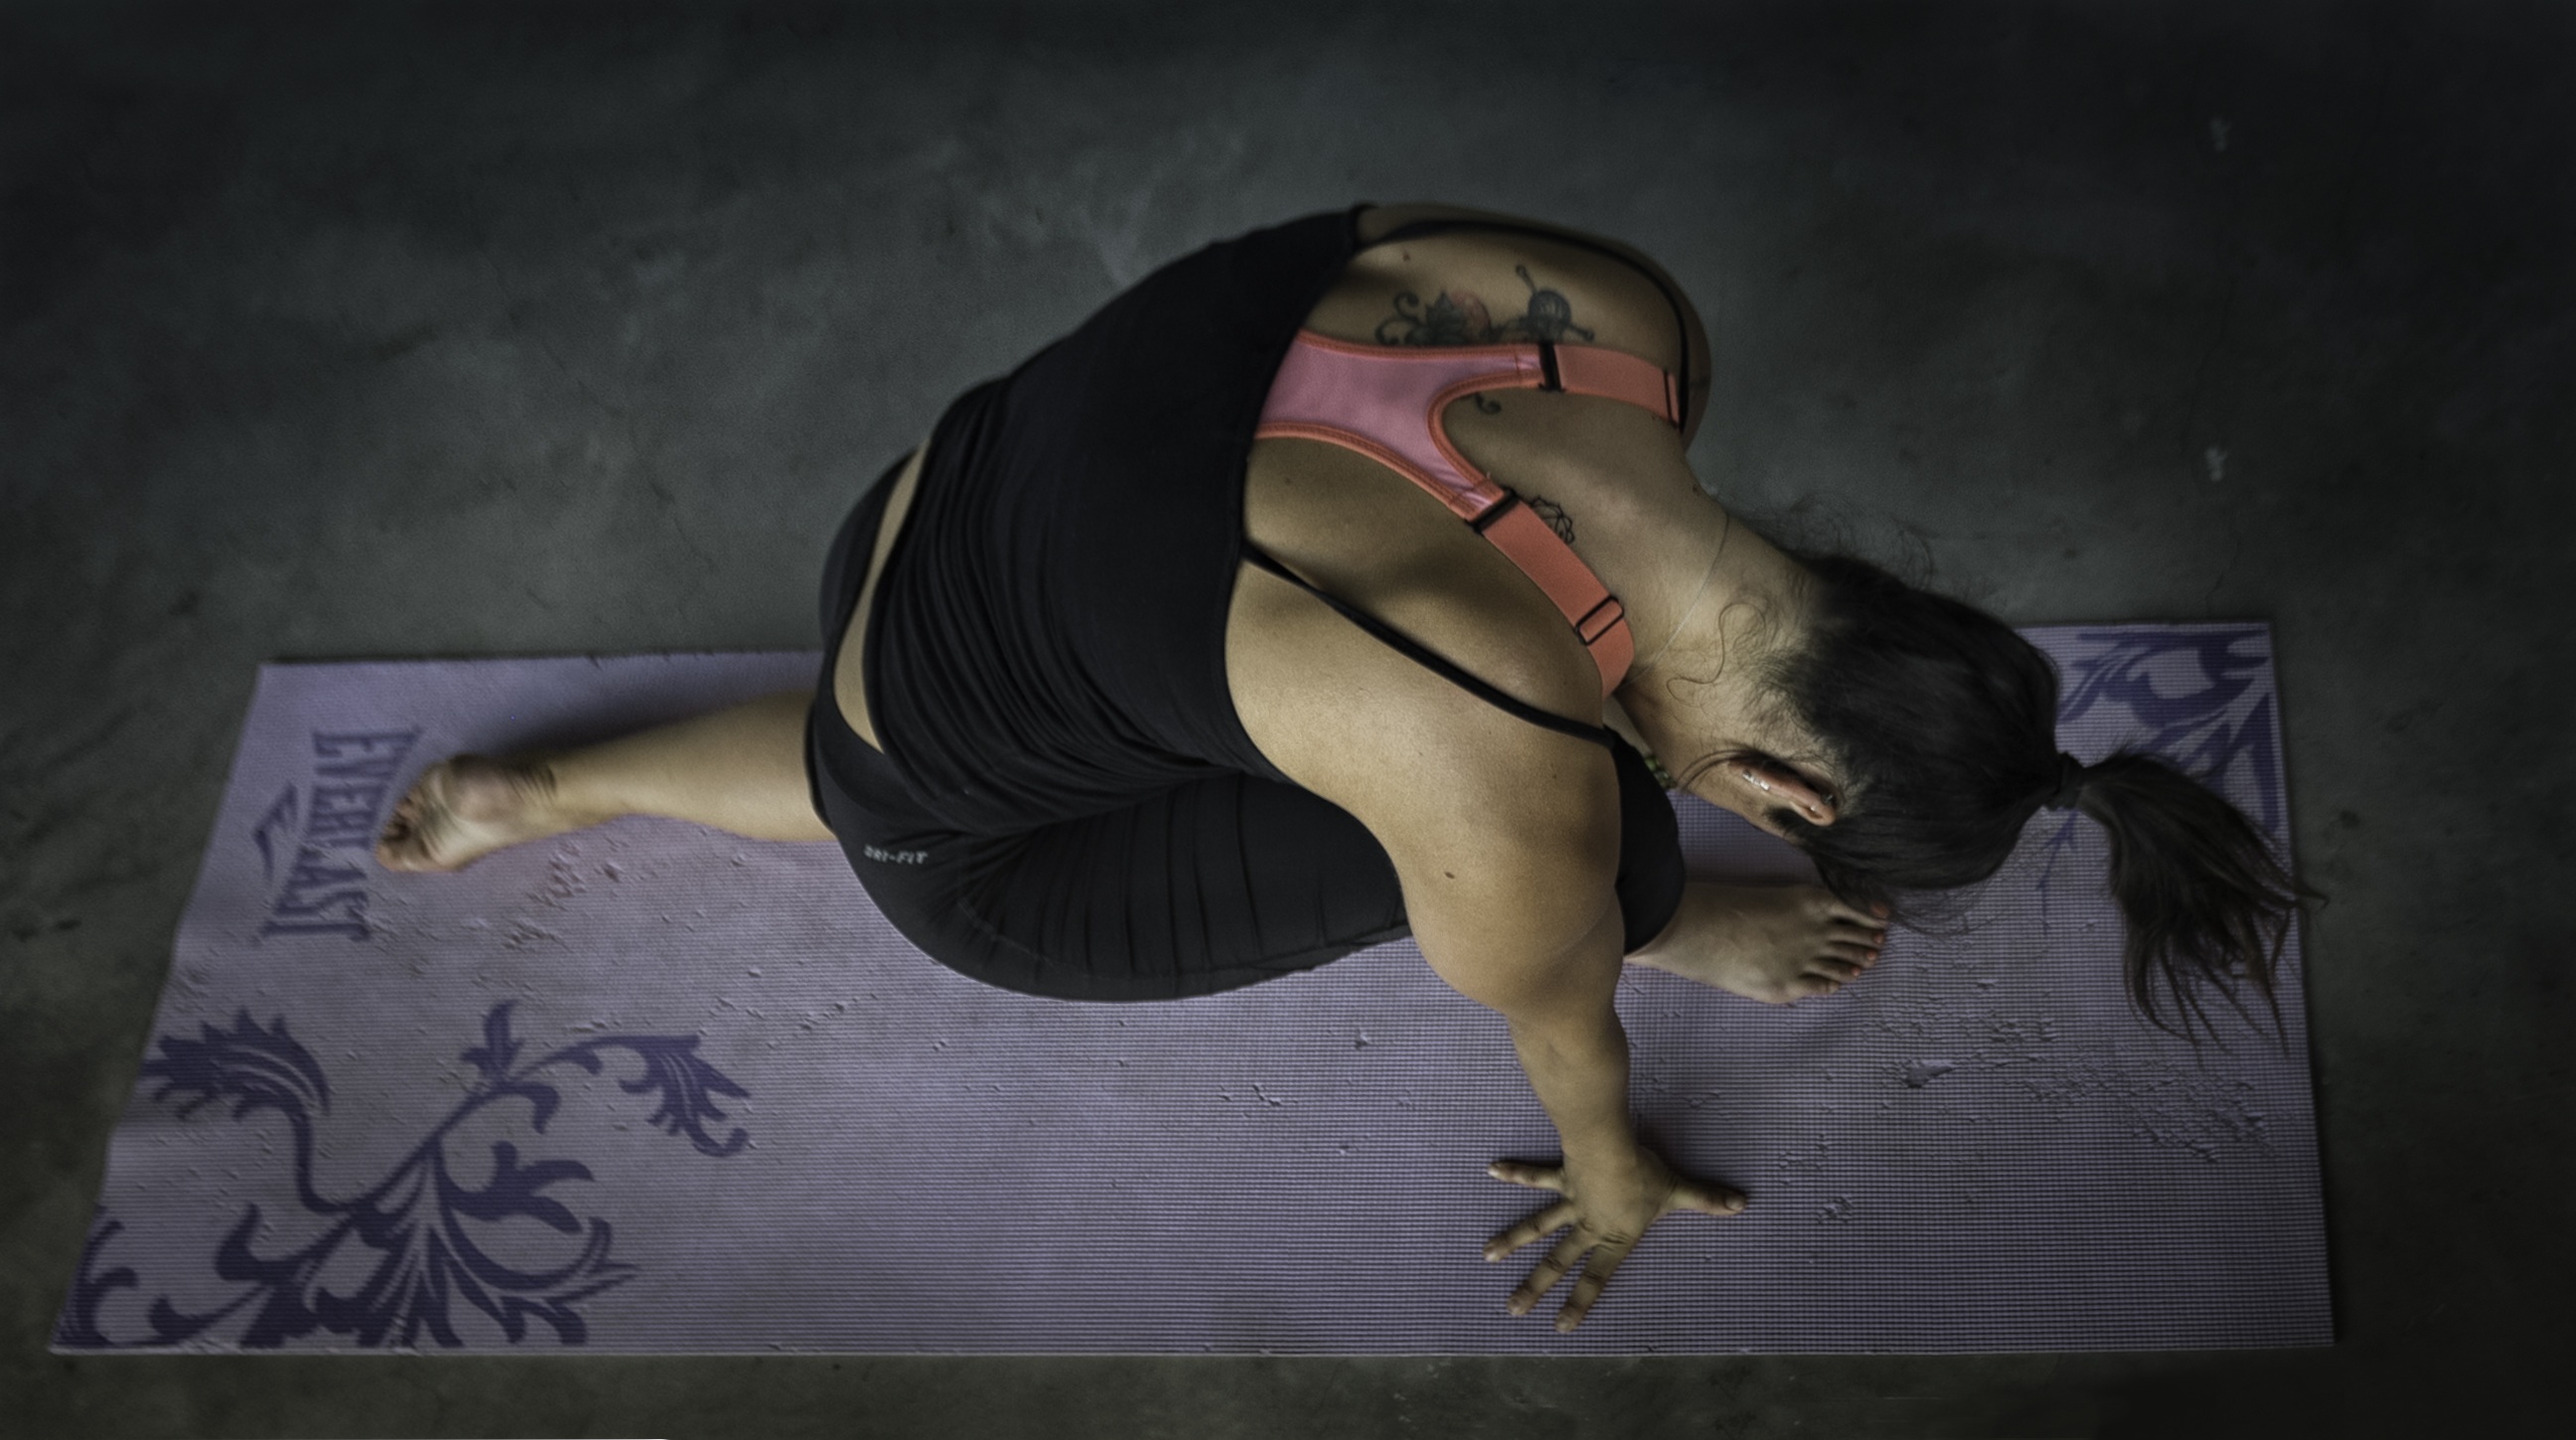
darkness, performance art, meditation, yoga, image, class, practice, screenshot, master